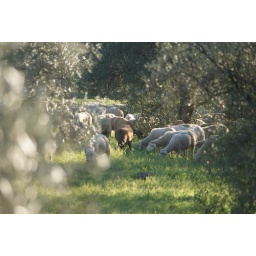
Sheep grazing in the field next to our house